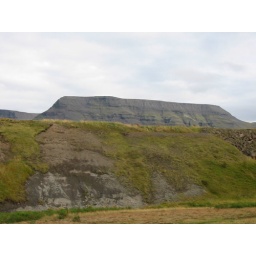
no idea what mountain this is, or when i took it. reminded me of ayer's rock in australia.